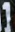
Number: 1